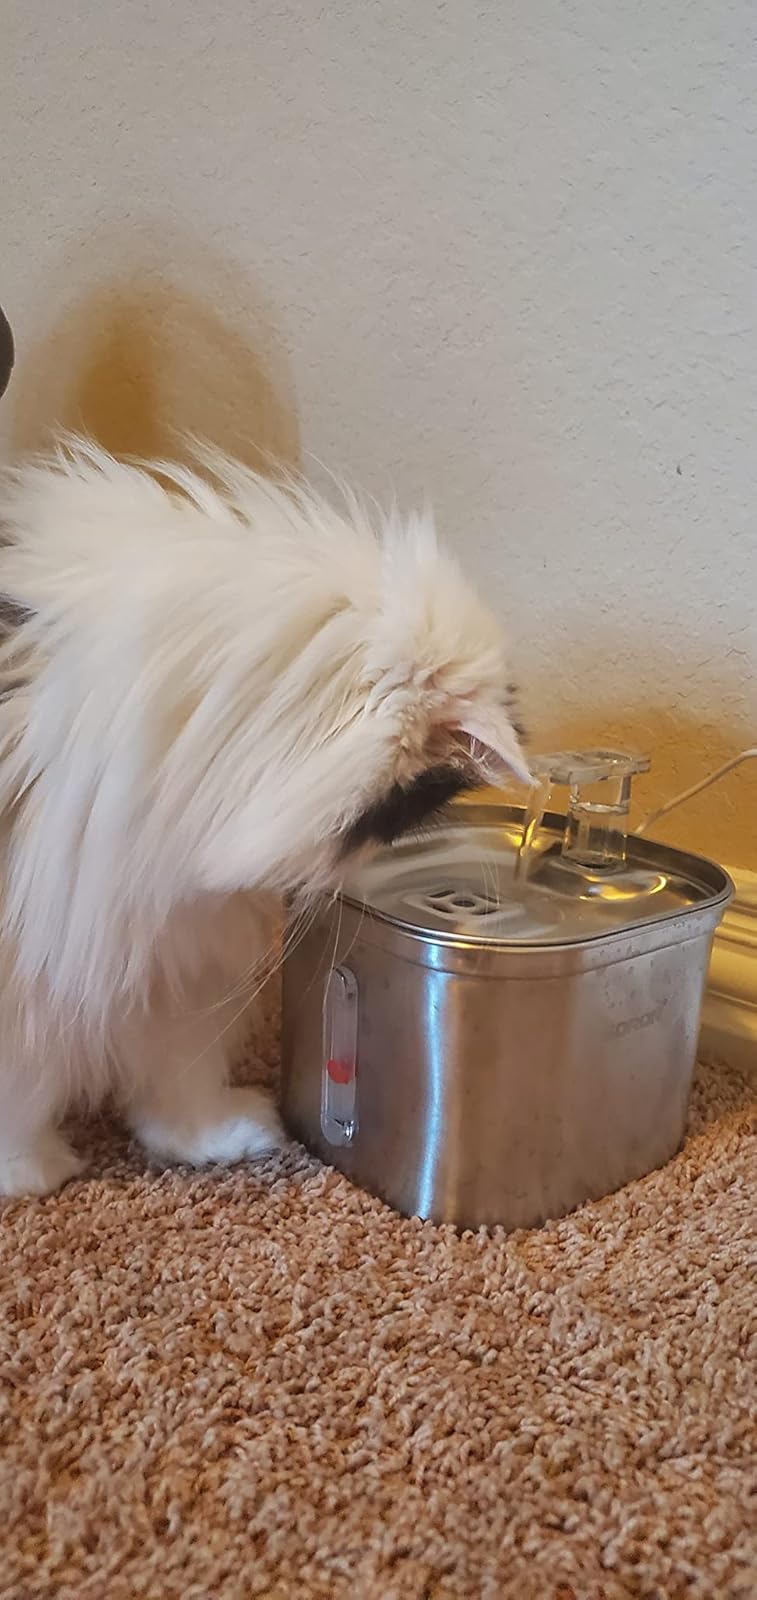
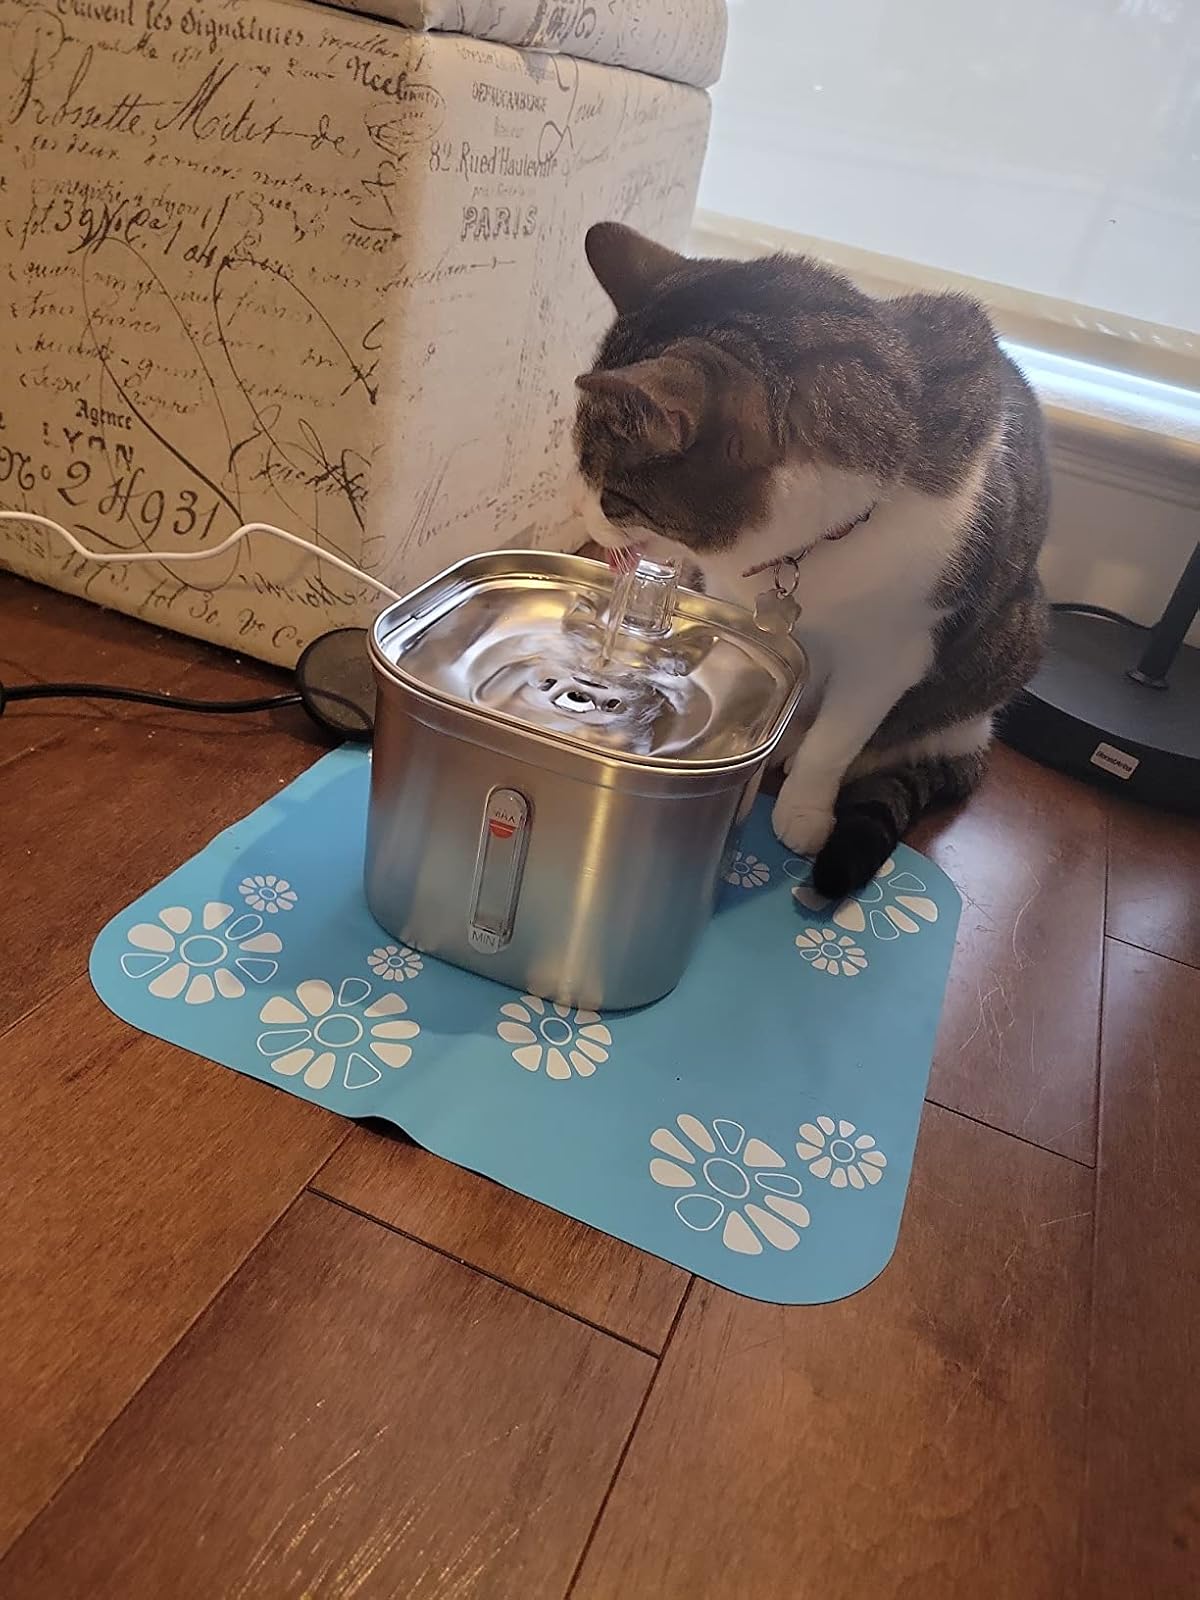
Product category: items_bowl
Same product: yes